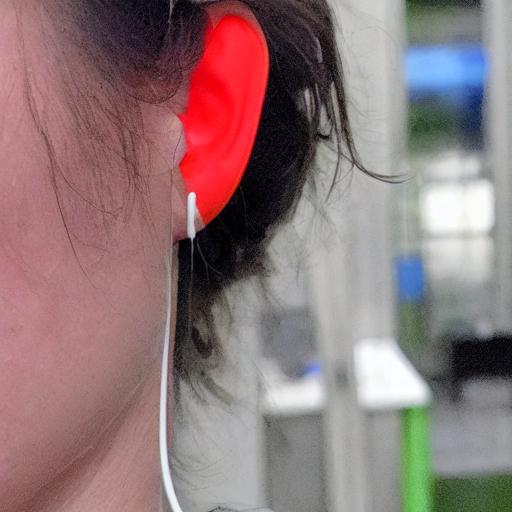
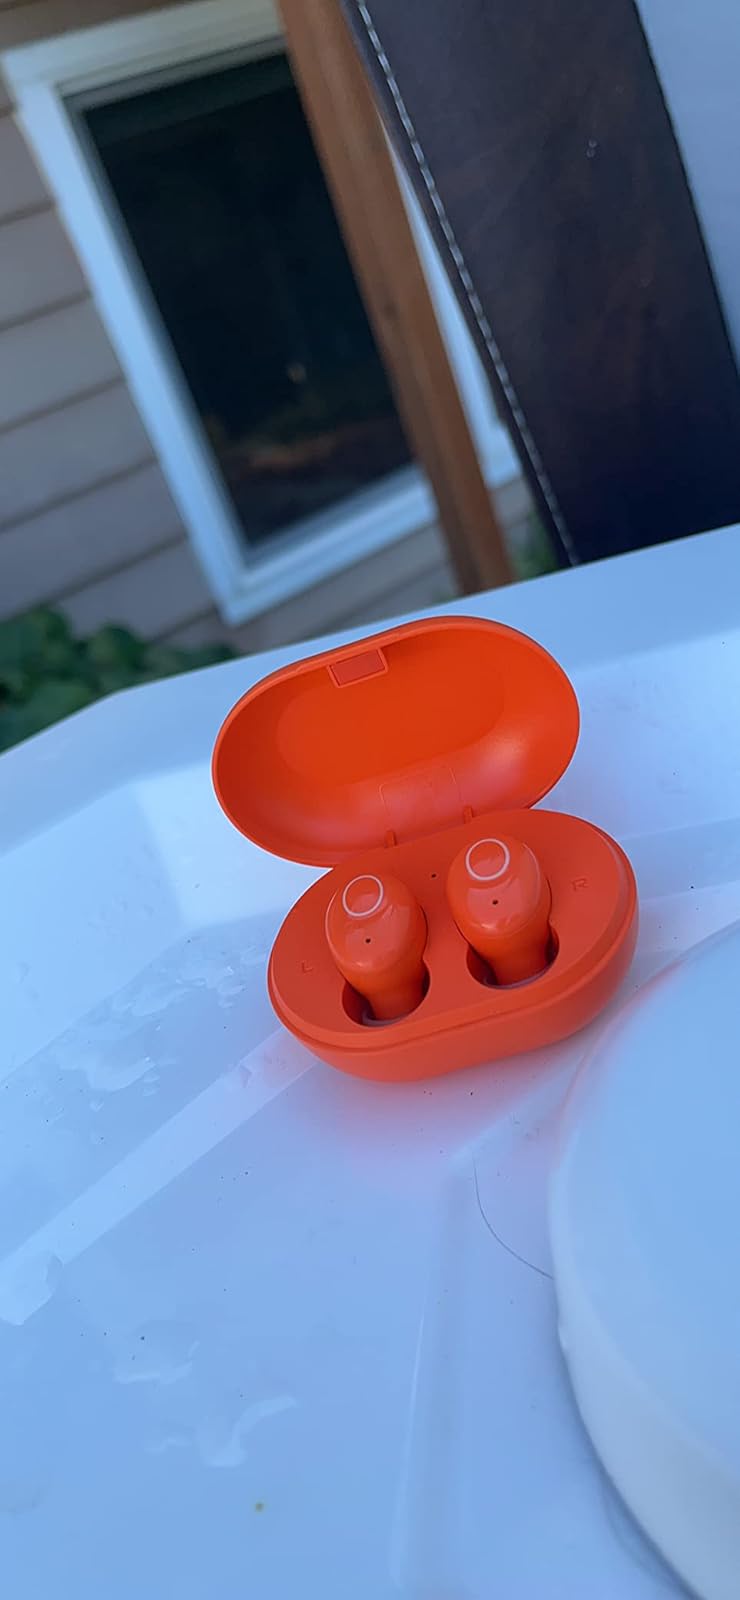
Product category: earbuds
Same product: no